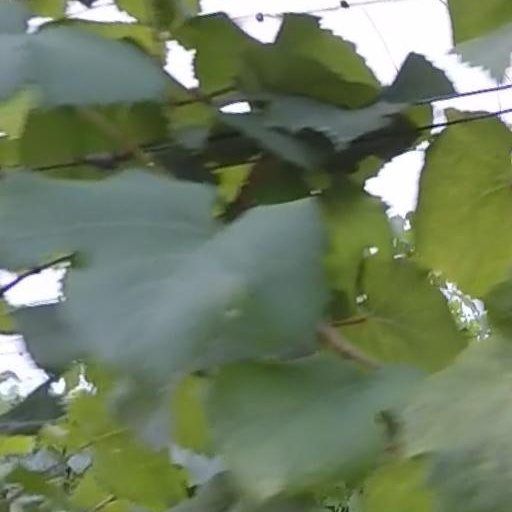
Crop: grape